Mosvik Church

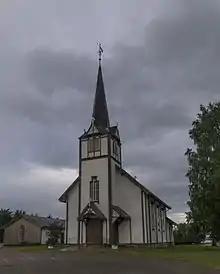

Mosvik Church is a parish church of the Church of Norway in Inderøy Municipality in Trøndelag county, Norway. It is located in the village of Mosvik. It is one of the churches for the Mosvik parish which is part of the Stiklestad prosti (deanery) in the Diocese of Nidaros. The white, wooden church was built in a Gothic long church style in 1884 using plans drawn up by the architect Jacob Digre. The church seats about 360 people.